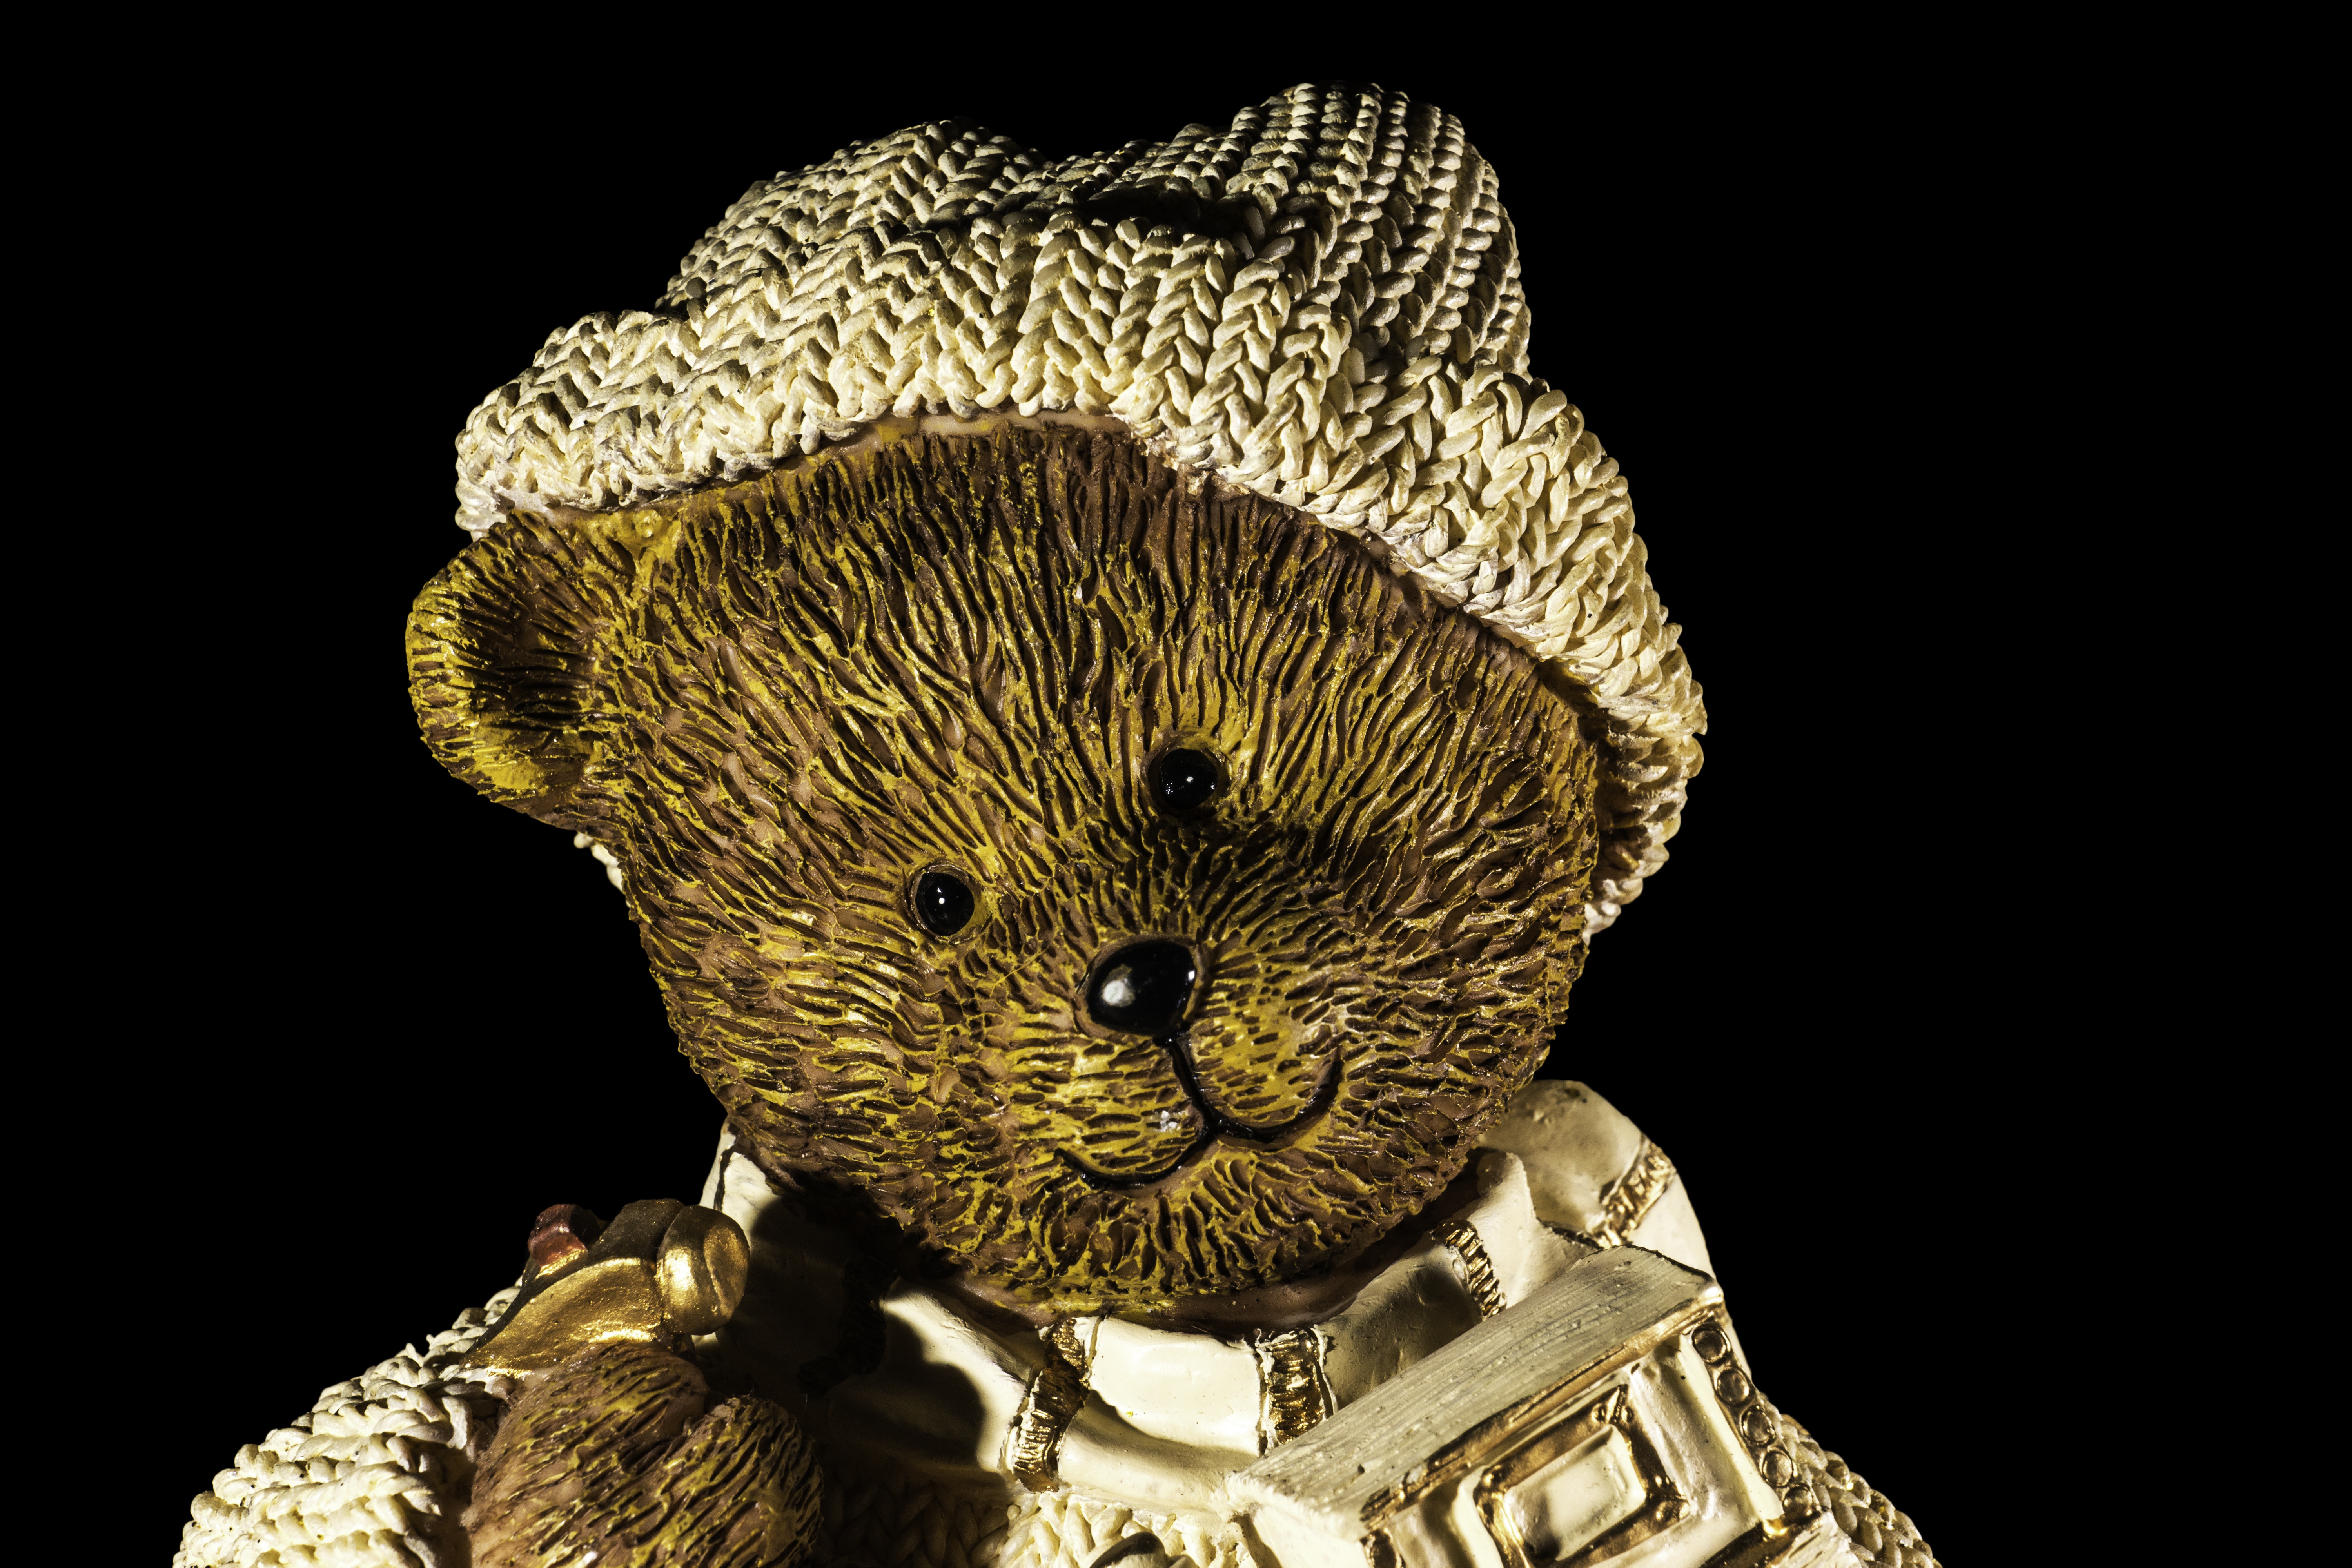
bear, decoration, black, deco, sculpture, art, figure, decorative, cropping